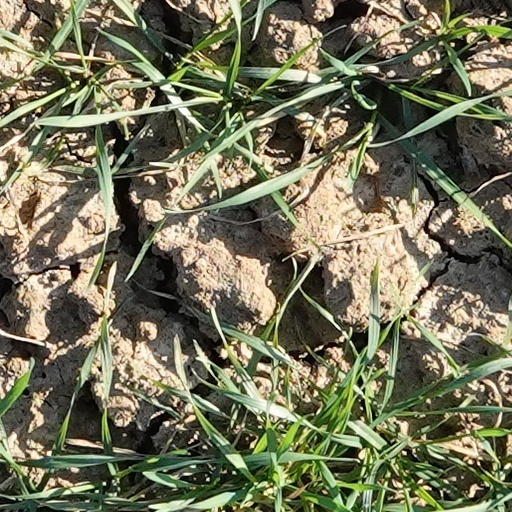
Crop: wheat